Rima Khachatryan

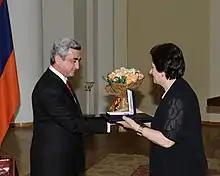
President of Armenia Serzh Sargsyan awards Rima Khachatryan with Anania Shirakatsi medal, May 27, 2009

In 1969-2020, for five decades she led the trade union of the Yerevan Basic Medical College, which media recorded as "a record leadership experience in itself". She considered "two fundamental elements – schools and civil society – to be major topics needing attention to encourage nurse education system".